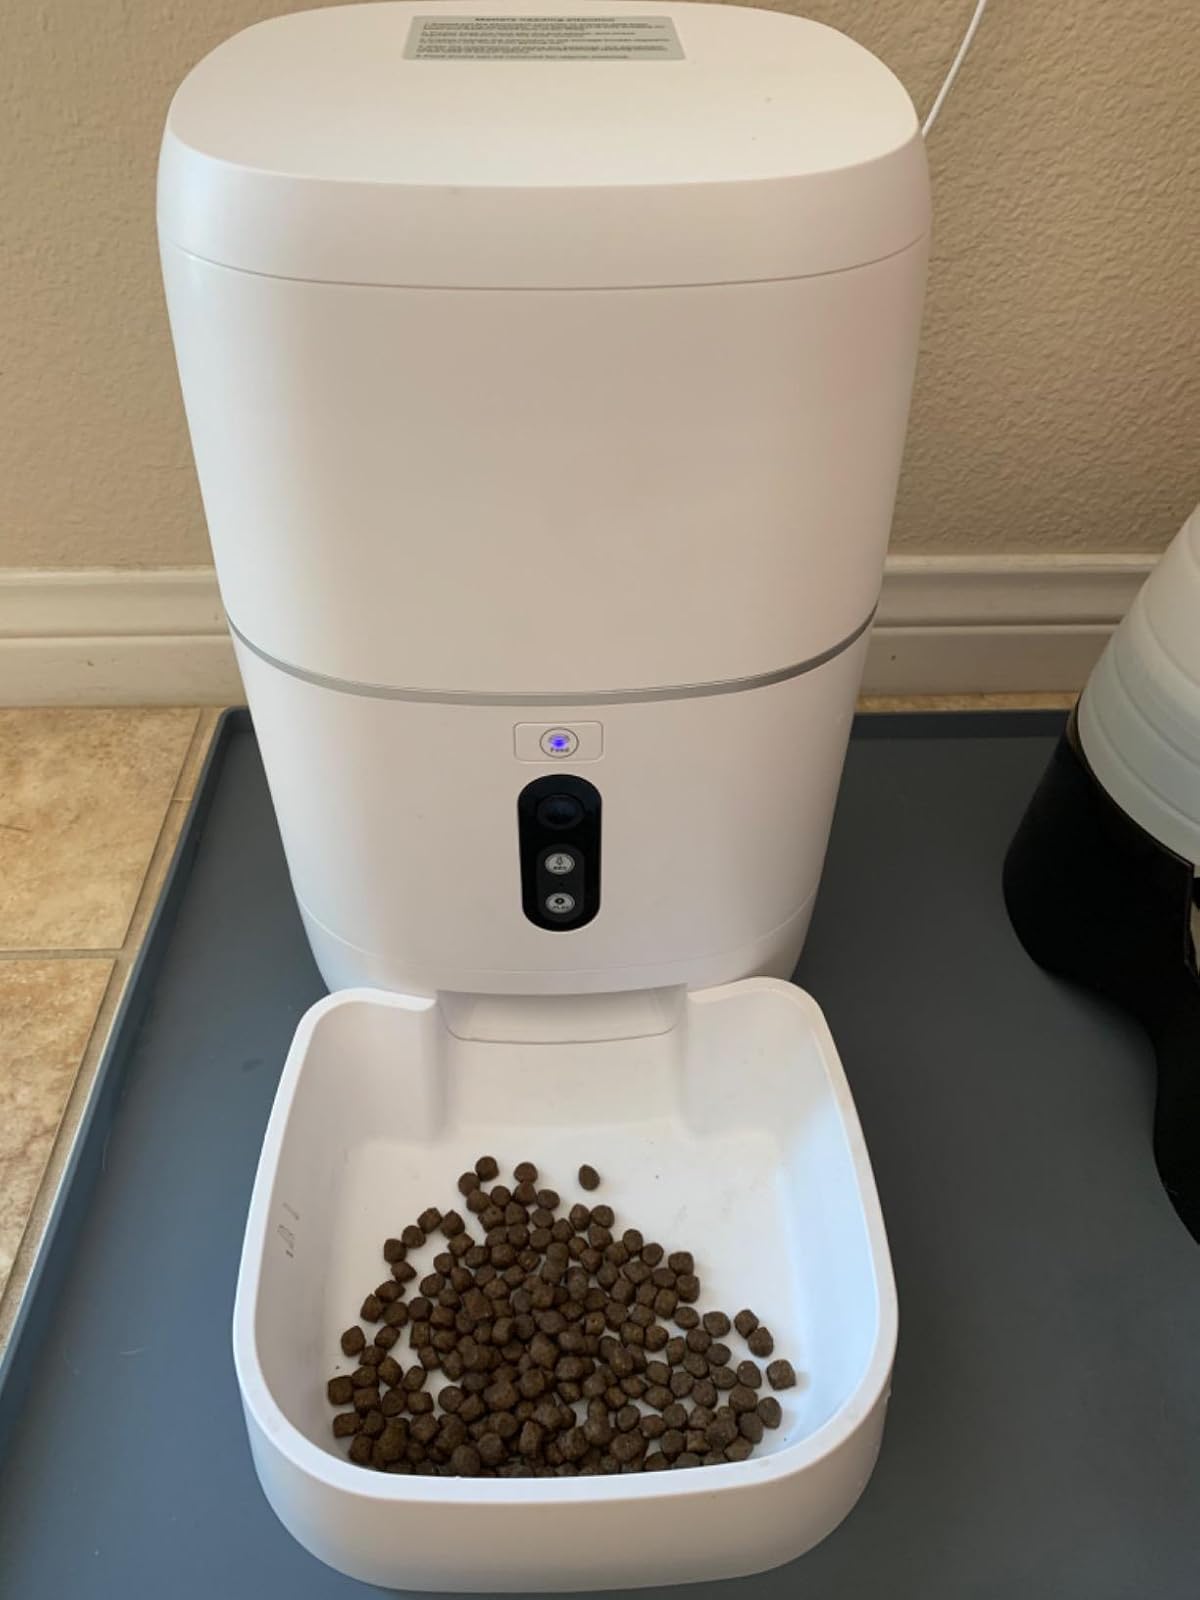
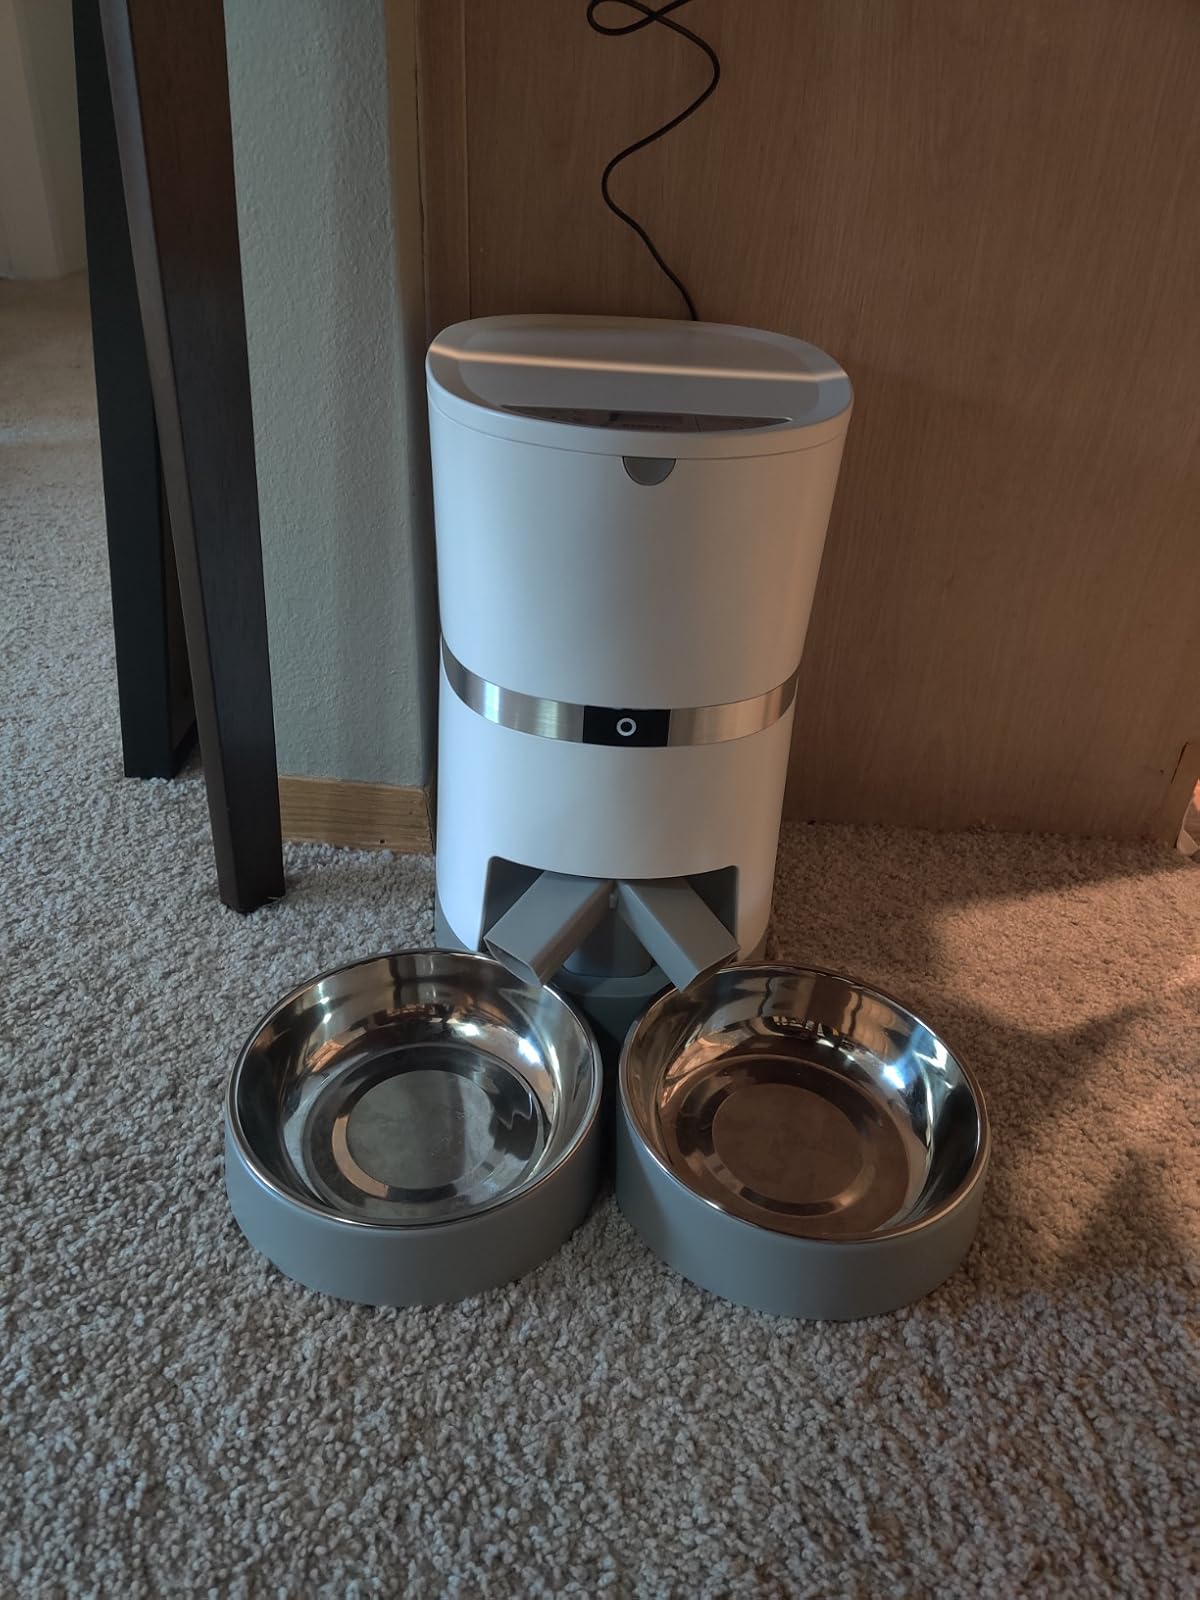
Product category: items_feeder
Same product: no